Antioch College

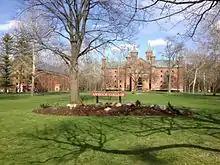
A photo of Antioch College campus grounds.

The "Huffington Post" in 2010 recognized Antioch College on its list of "Top Non-Traditional Colleges" alongside Brown University, the New School, and Wesleyan University, among others.